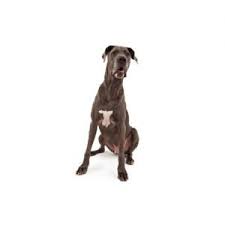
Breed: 206-n000035-Great_Dane